Liebenberg and Kaplan

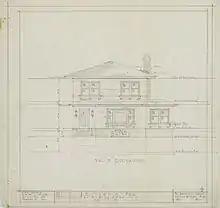
Front elevation plan for William Wigginton house

In 1923, Liebenberg and Kaplan formed a partnership, and over a fifty-year period the firm known as Liebenberg & Kaplan designed significant homes and buildings throughout the Twin Cities and beyond, many of which still stand. Kaplan focused on the business aspects of the firm and engineering details of their projects, while Liebenberg oversaw design. For the last twenty years of Liebenberg's career, Joel Glotter was also a partner in the firm.